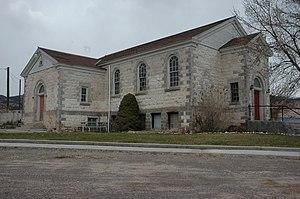
Joseph est une municipalité américaine située dans le comté de Sevier en Utah.